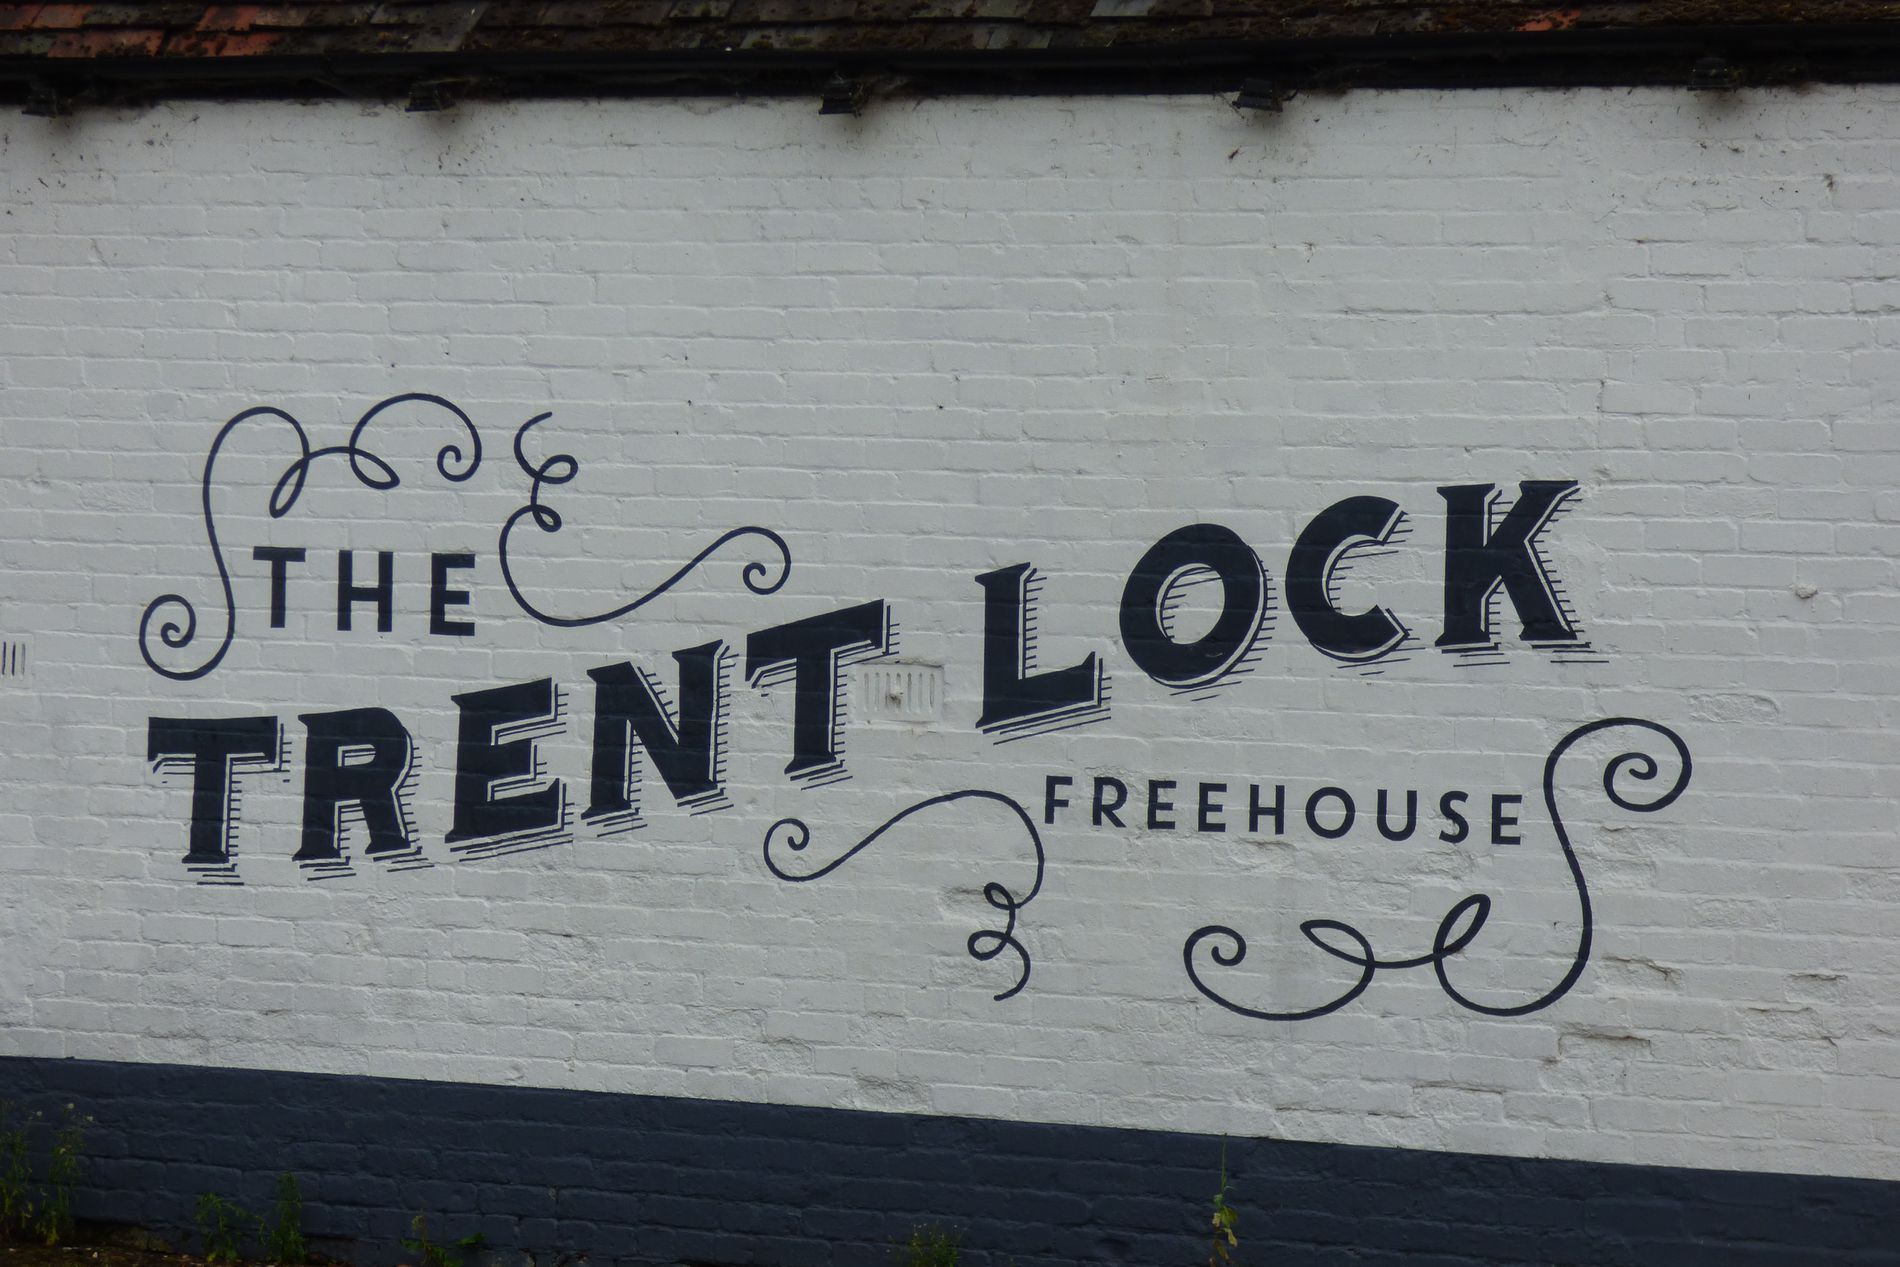
Decorative Text
The image shows a painted text on a white brick wall that reads "THE TRENT LOCK FREEHOUSE." The words are stylized and decorative and in a bold, shadowed font. The wall is decorated with decorative symbols, and its base is dark blue.
A medium shot taken from Eye-level Frontal Shot highlights the decorative text written on a brick wall. Natural lighting enhances the decorative text and calligraphy. The colors are black and white to emphasize the text.
Labels: Architecture, Building, Wall, Text, Art, Symbol, Sign, Monastery, Brick
Camera: Panasonic DMC-FZ72
Aperture: F4.8
Exposure: 1/400 sec
ISO: 100
Focal length: 17.9 mm